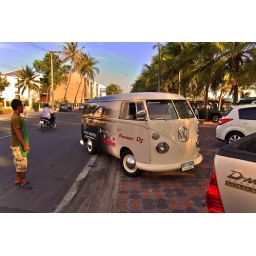
Pioneer van in Bang Saen beach .